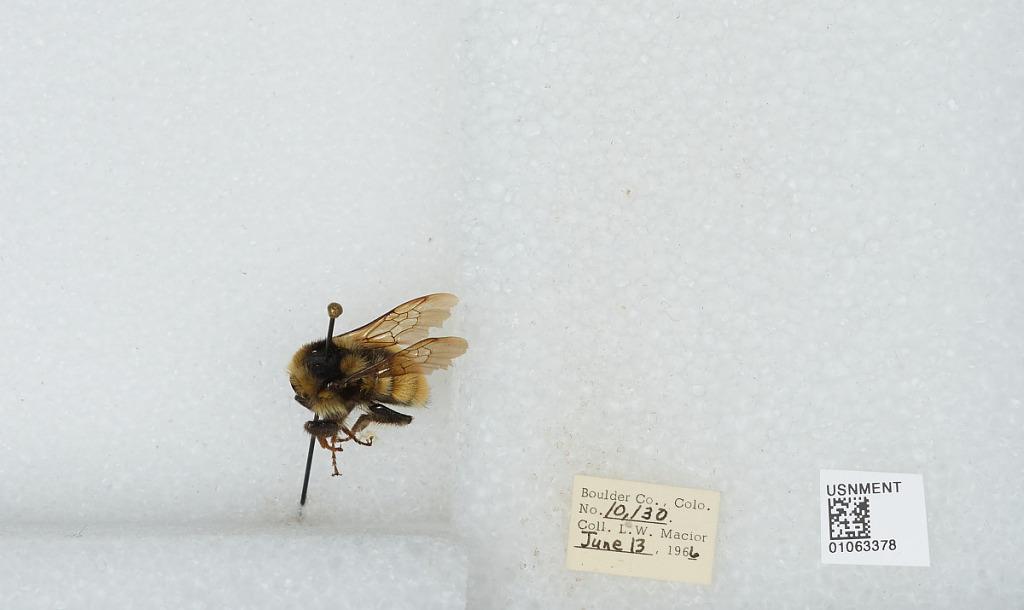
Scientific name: Bombus (Pyrobombus) bifarius Cresson
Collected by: L. Macior
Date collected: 1966-6-13
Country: United States
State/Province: Colorado
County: Boulder
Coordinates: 40.09, -105.36